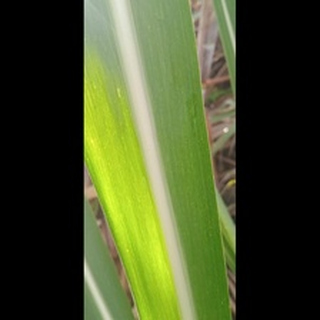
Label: healthy_sugarcane